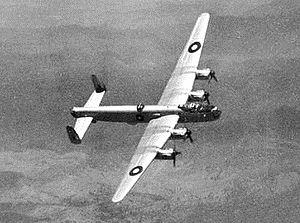
William Lloyd Brill, DSO, DFC avec Barrette est un officier supérieur et un pilote de bombardier pour la Force aérienne royale australienne.